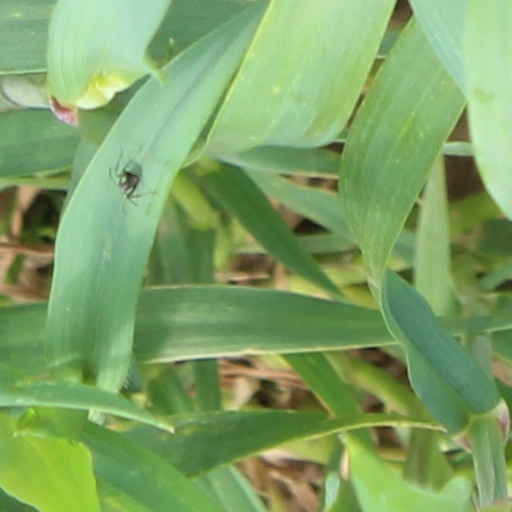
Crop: wheat